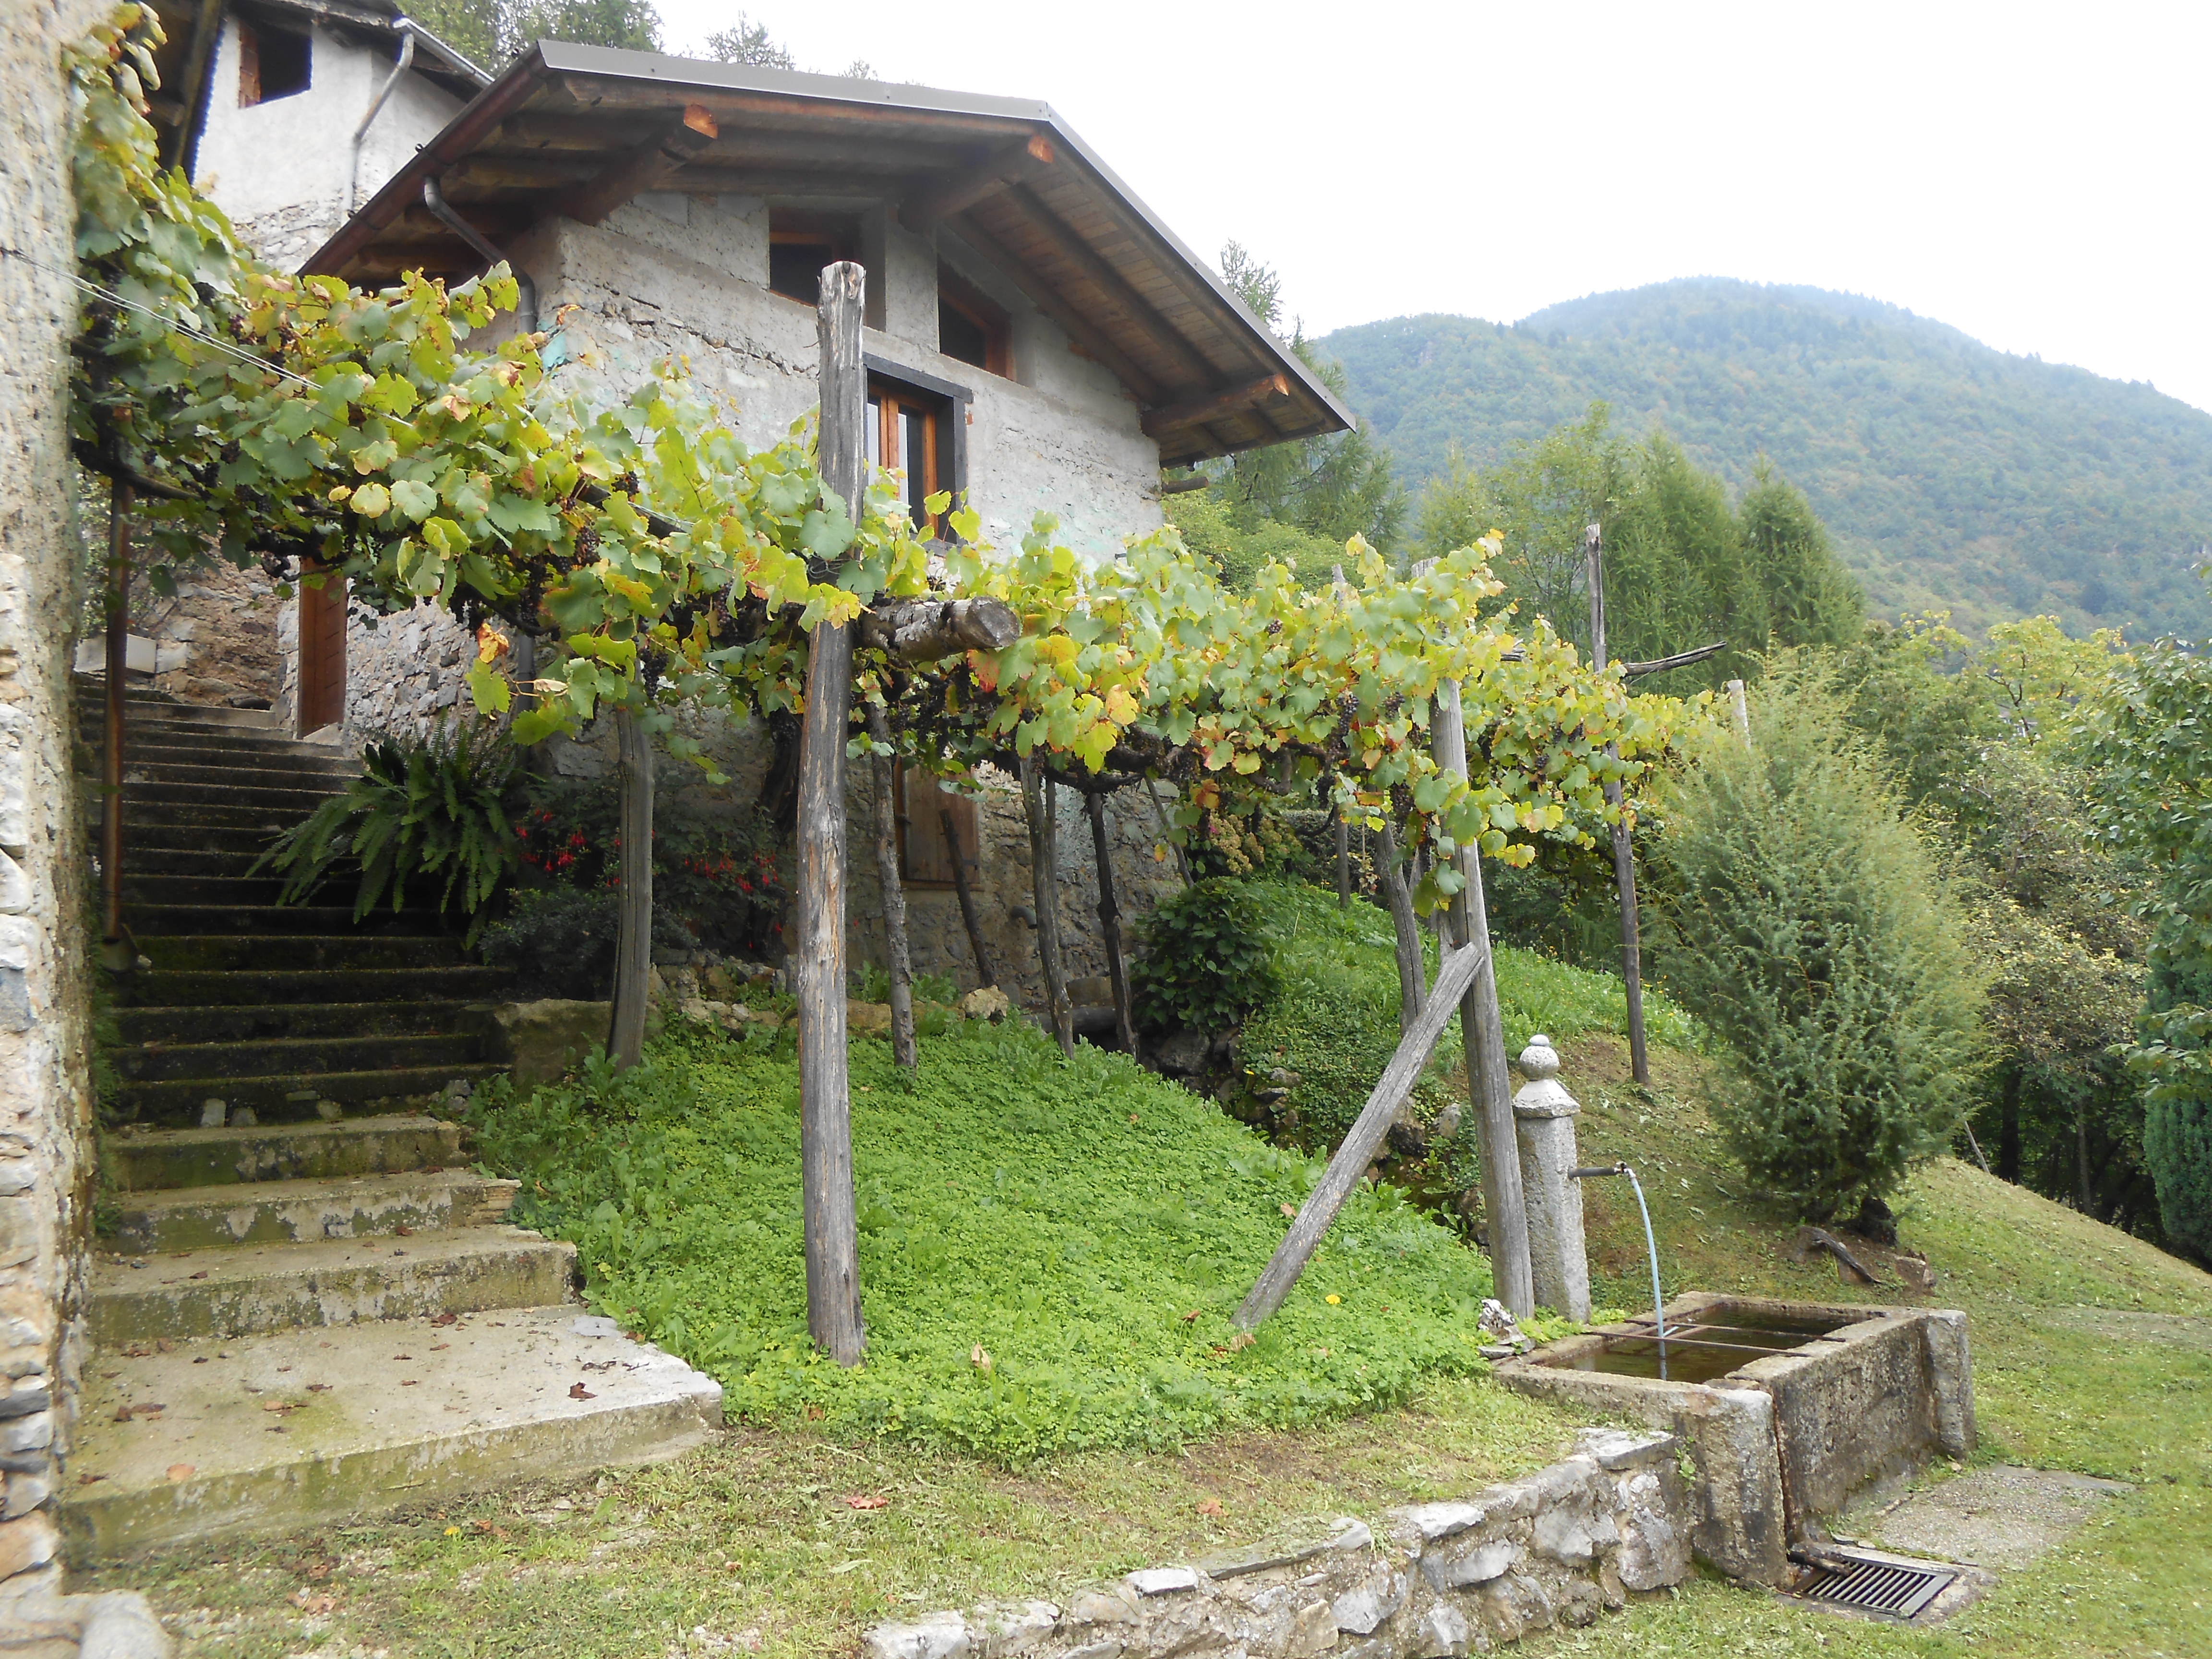
mountain, villa, village, cottage, property, garden, houses, shrub, estate, peasants